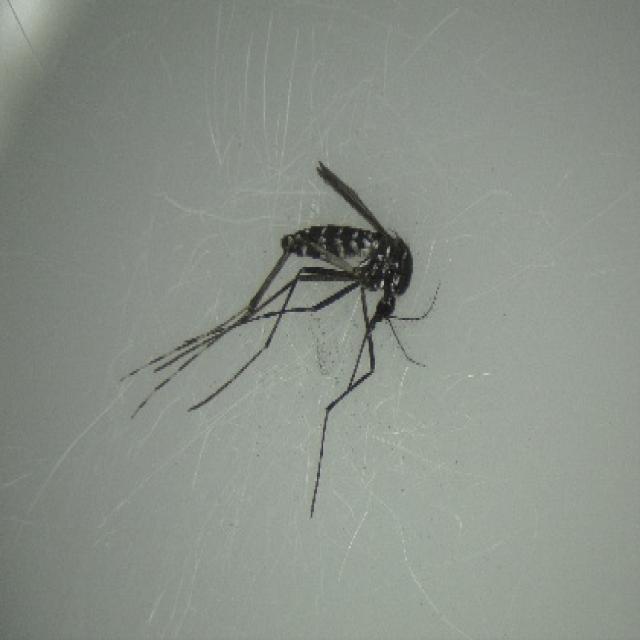
Species: aedes_albopictus